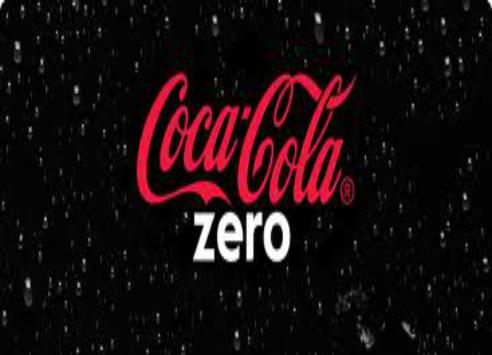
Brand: Coca-Cola Zero
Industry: Food